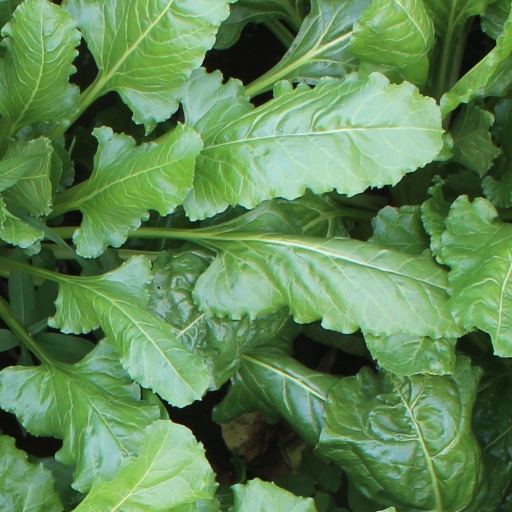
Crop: sugar beet